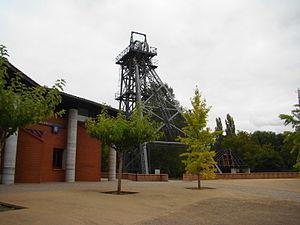
Blaye-les-Mines (Tarn) - Place de la mairie (Place Jean Coutouly)
La compagnie minière de Carmaux fut l'une des premières compagnies minières créées en France pour l'extraction du charbon, en 1752, sur le bassin minier de Carmaux et Blaye-les-Mines, où elle obtenait, le 12 septembre 1752, par un édit royal la permission, non exclusive, d’exploiter les mines pendant vingt ans. Précédemment, le bassin houiller, connu depuis le XIIIᵉ siècle, était très mal exploité par des charbonniers mal organisés au nom de propriétaires sans grande ambition minière.
Blaye-les-Mines est une commune française située dans le département du Tarn, en région Occitanie.